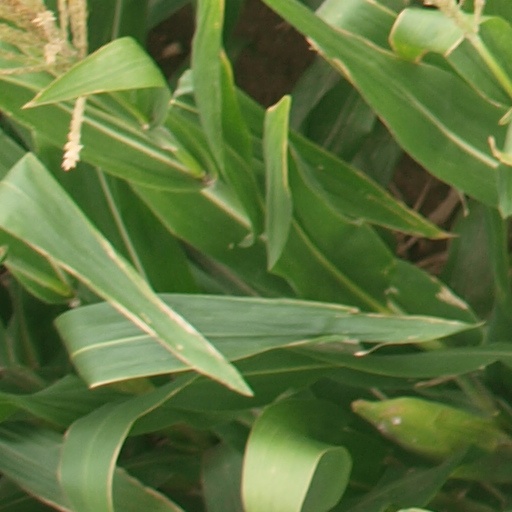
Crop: maize; corn